Schickard (crater)

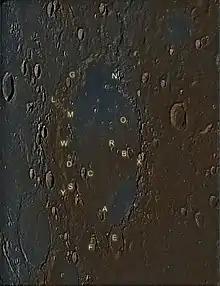
Satellite craters

By convention these features are identified on lunar maps by placing the letter on the side of the crater midpoint that is closest to Schickard.